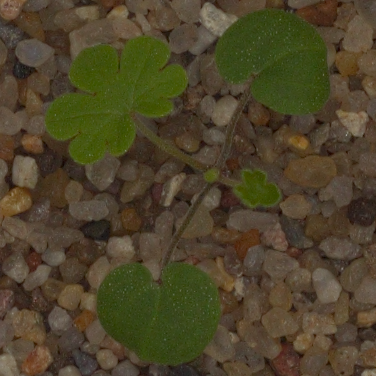
Label: smallflowered_cranesbill